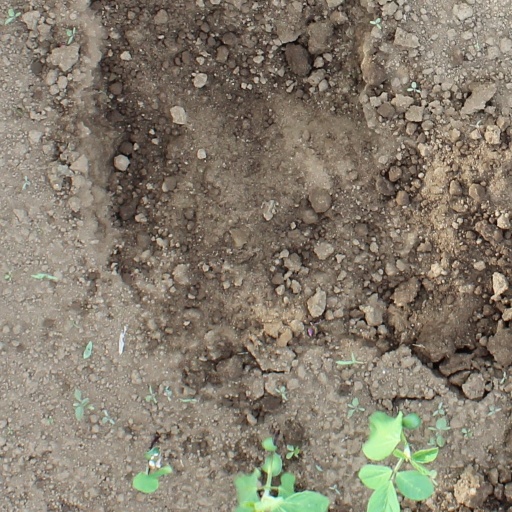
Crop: soybean